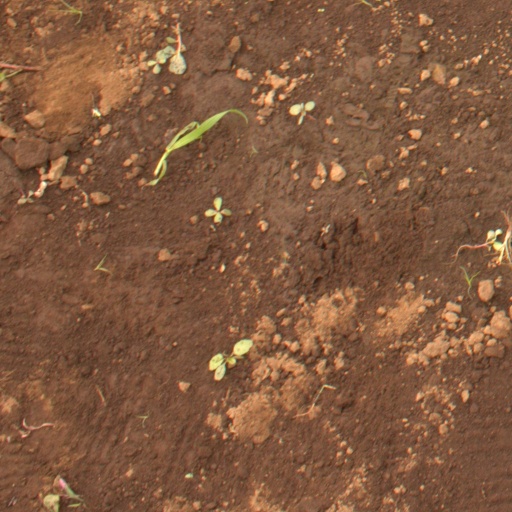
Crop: soybean